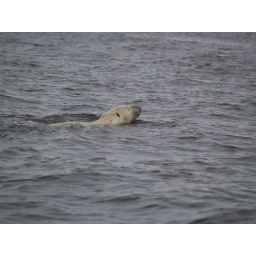
This polar bear was swimming the the water near Churchill, Manitoba, Canada